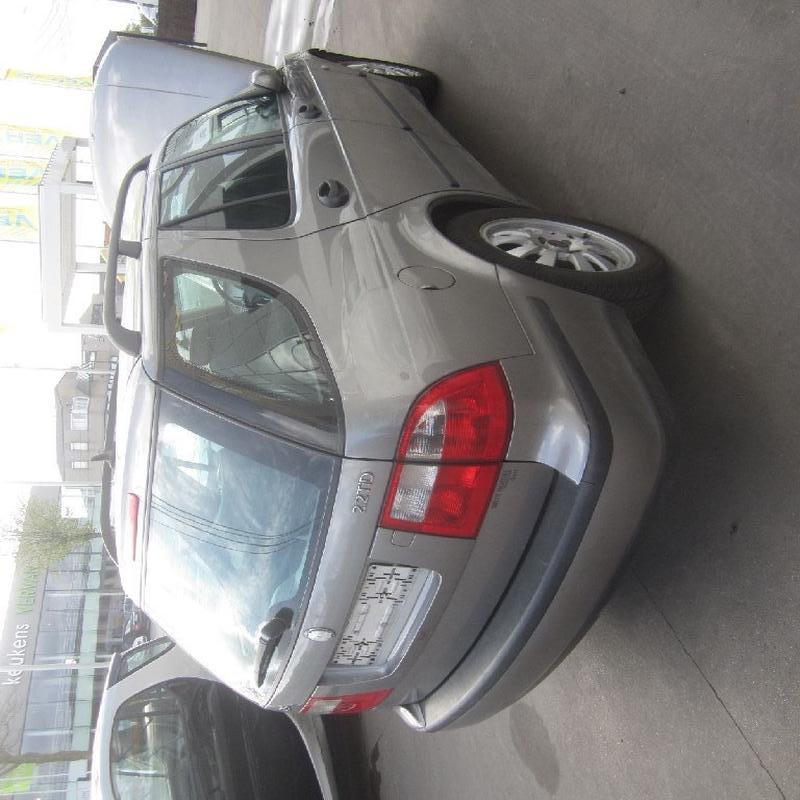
Aucun dommage détecté.
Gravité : aucun